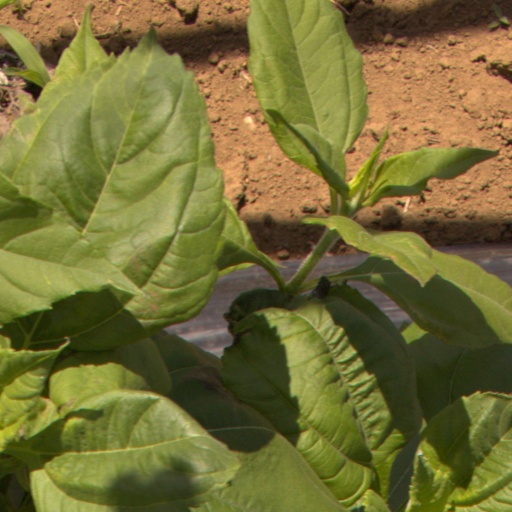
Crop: Jerusalem artichoke